Nagatoro, Saitama

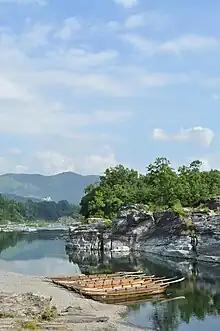
Nagatoro Gorge

Located in the mountains of western Saitama Prefecture, Nagatoro is on the upper reaches of the Arakawa River.